Hillsboro Civic Center

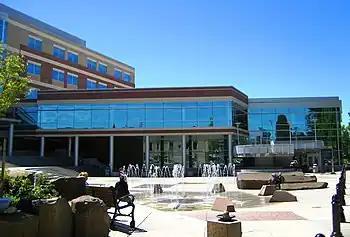
The north side of the Center.

The Hillsboro Civic Center is a government-built, mixed-use development in downtown Hillsboro, Oregon, United States. The development includes the city hall for the county seat of Washington County, located west of Portland, Oregon. Covering , the Civic Center has a total of over in the complex. The total of six stories for the main structure makes the building the tallest in the city, tied with Tuality Community Hospital. In addition to government offices, the Civic Center includes retail space, public plazas, and residential housing. The complex was built to centralize city government functions under one roof.